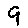
Label: 9